Vrh Svetih Treh Kraljev

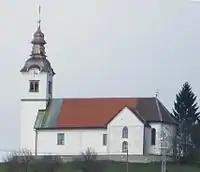
Three Kings Church

On top of a hill to the south of the settlement is the landmark parish church from which the settlement gets its name. It is dedicated to the Three Kings and belongs to the Ljubljana Archdiocese. The church was built in 1698. It formerly contained a 15th-century statue of the Virgin Mary, which is now kept at the National Gallery of Slovenia. Its marble altar is believed to have been brought here from the monastic complex in Bistra.